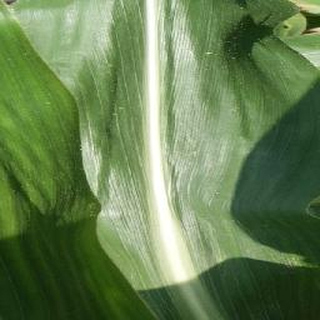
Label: healthy_corn